Everglades Holiday Park

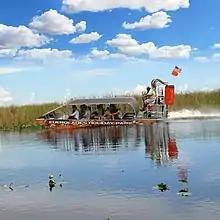
An airboat tour in Everglades Holiday Park

Everglades Holiday Park is the home of the Gator Boys Alligator Rescue and educates the public about the ongoing conservation and preservation efforts in the Everglades. The team of gator trappers capture and rescue nuisance alligators from residential areas surrounding the Everglades and release them at the park. The park provides a protected habitat for gators which could otherwise be killed for their skin or meat. The rescue members are part of a TV show on Animal Planet called Gator Boys and film many of their episodes at the park.